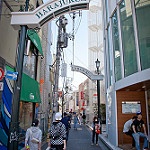
Label: street